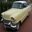
Label: automobile